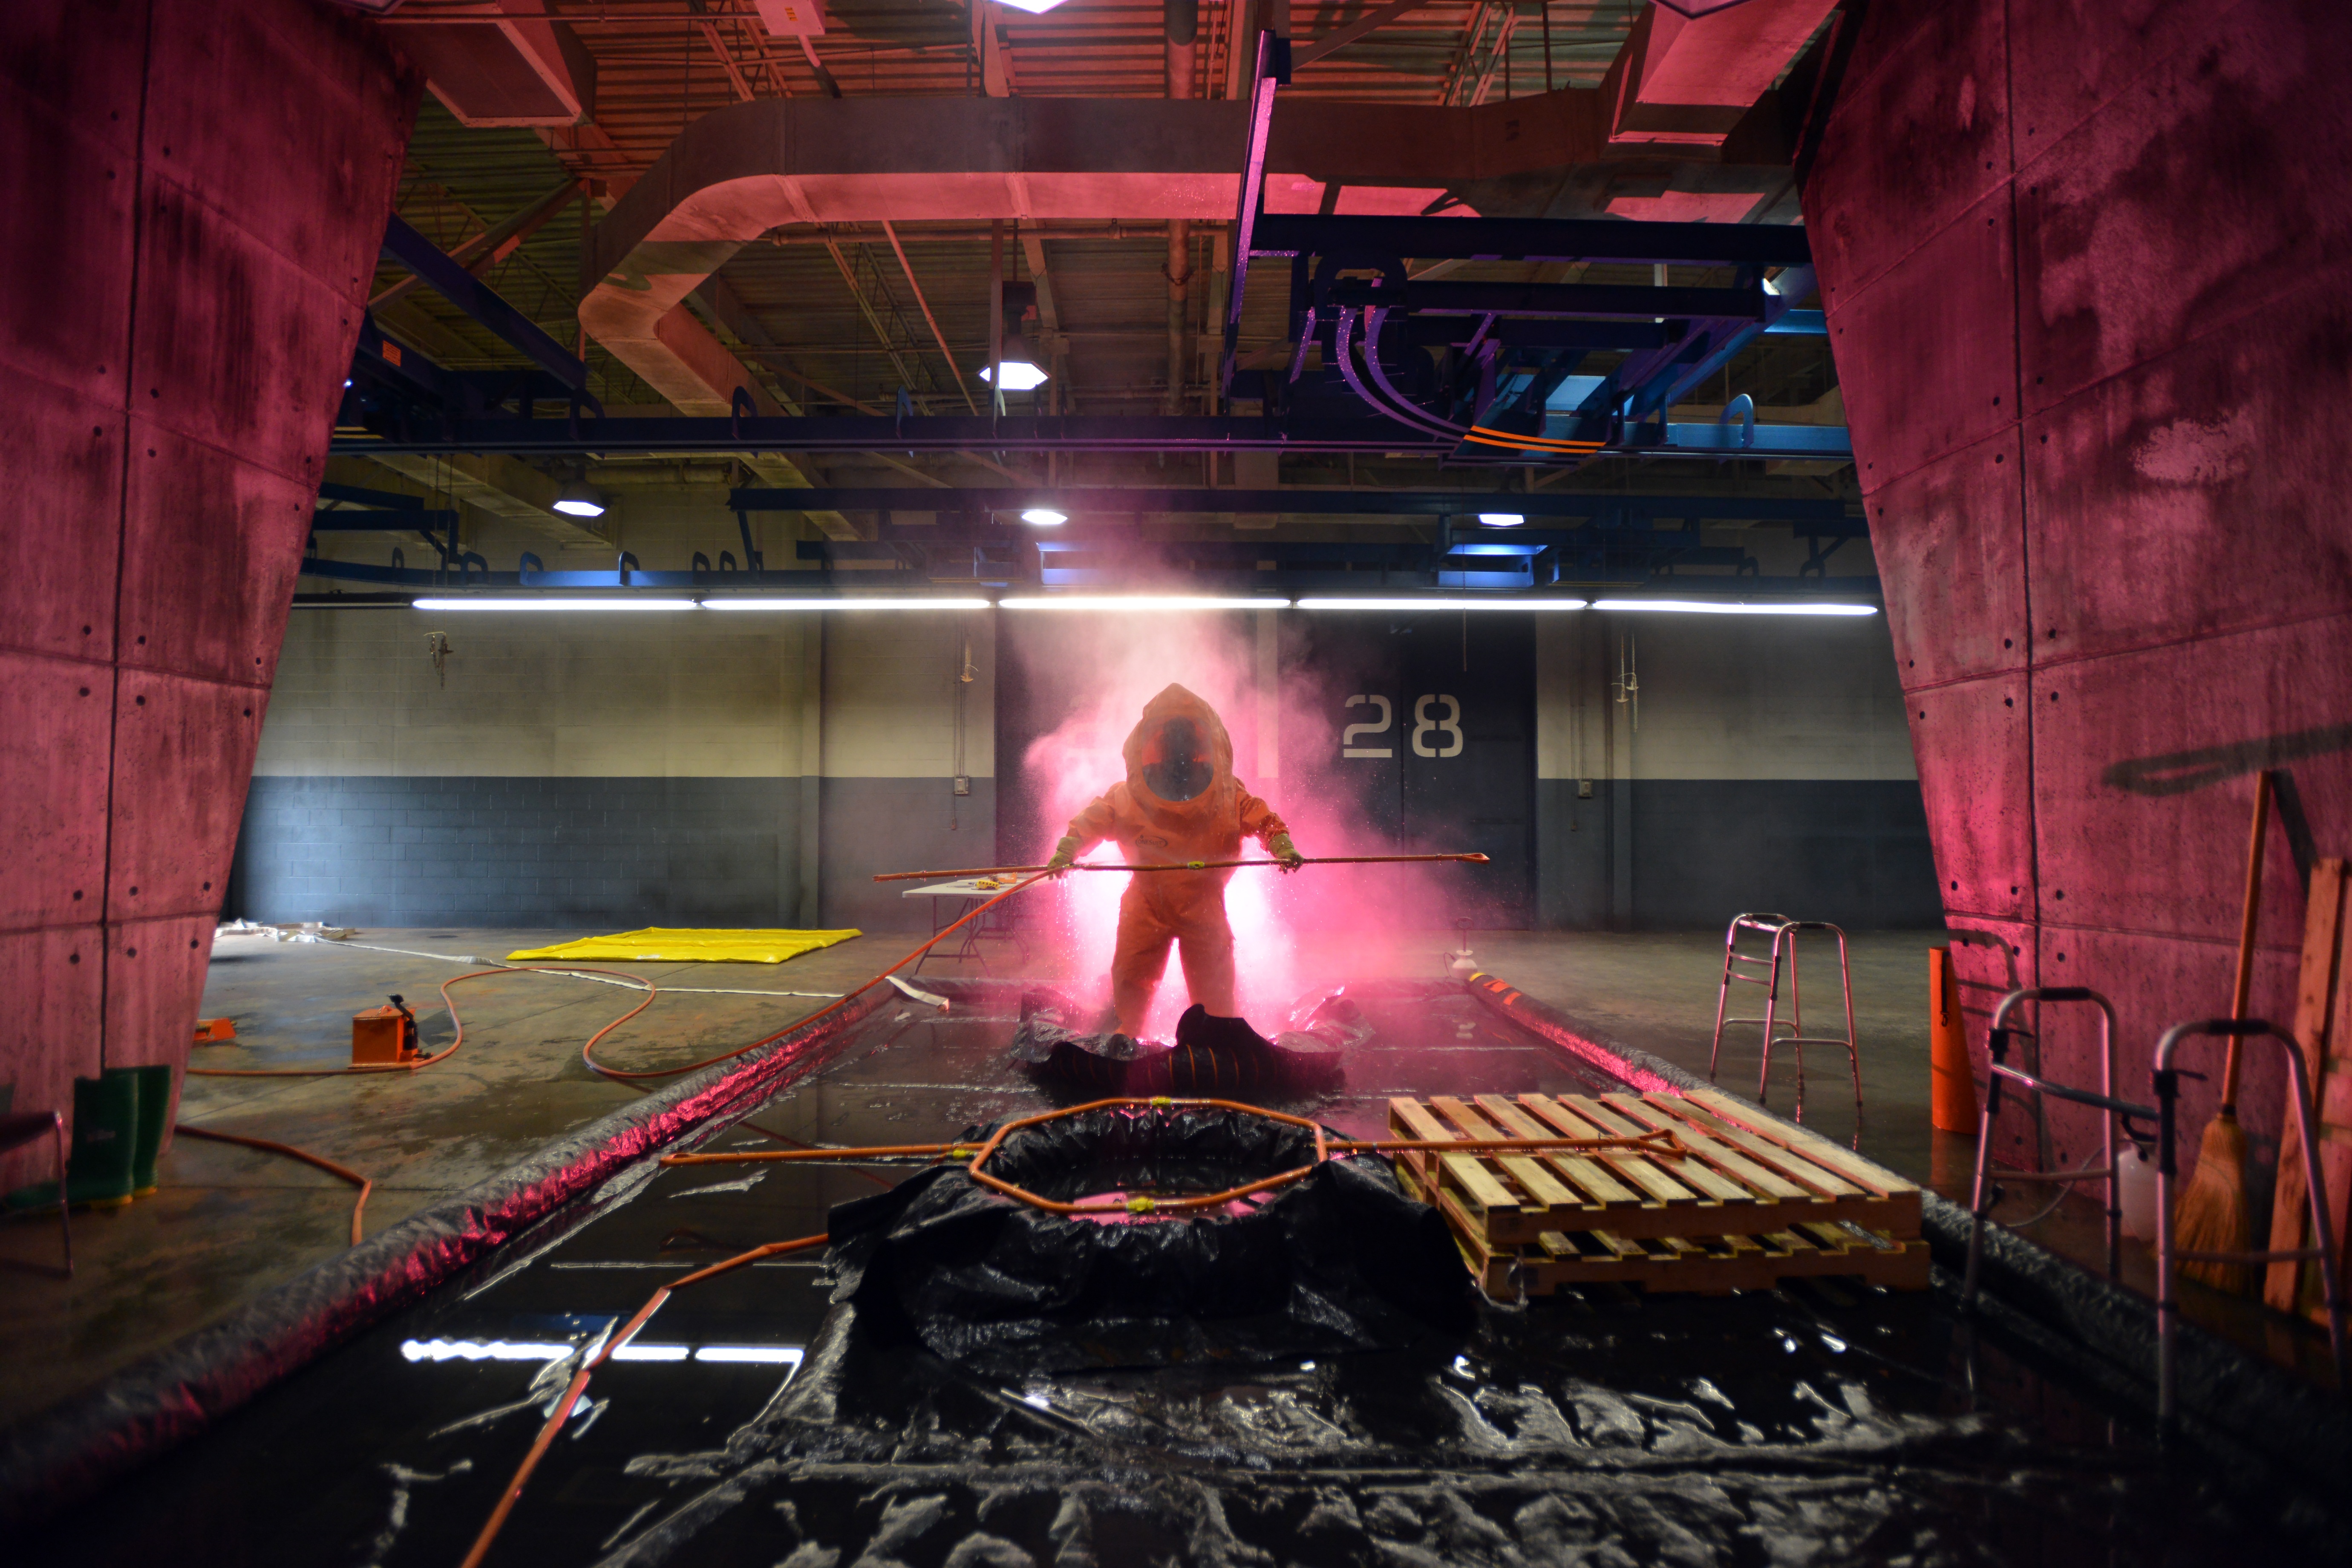
suit, training, performance art, worker, stage, mask, safety, gas, disaster, protection, wear, chemical, screenshot, hazmat, workwear, protective, hazardous, decontamination, musical theatre, scenographer